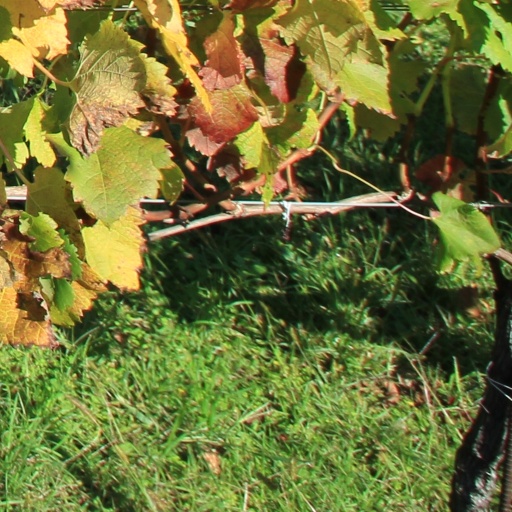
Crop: grape